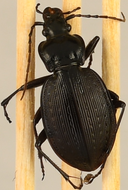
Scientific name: Carabus goryi
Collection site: Mountain Lake Biological Station NEON (MLBS), plot MLBS_009